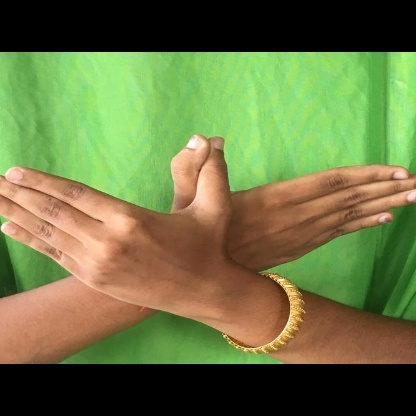
Mudra: Garuda